Românul

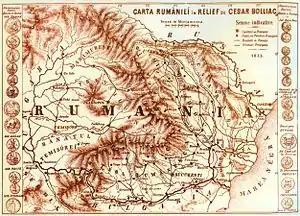
Romania ("Rumânia") as described by Cezar Bolliac in the 1850s: the United Principalities, alongside Transylvania, Bukovina, Bessarabia etc.

In itself, the paper's definitive name showed the patriotic fervor of the 1850s, and especially the cause of Romanian nation-building, when the name "Romanian" slowly replaced references to "Moldavian", "Wallachian" etc. At the time, both sides of the National Party, "White" conservatives and "Red" liberals, were engaged in supporting the unionist project. From the start, the paper used the twin slogans "Voesce" (or "Voiește") "și vei putea; Luminează-te și vei fi" ("Will It and You Shall Achieve; Enlighten Yourself and You Shall Become"). On one level, these mottos reflected Rosetti's belief in popular education by means of the press, but were actually coined by Ion Brătianu, and probably inspired to him by Masonic lore.